John McCain

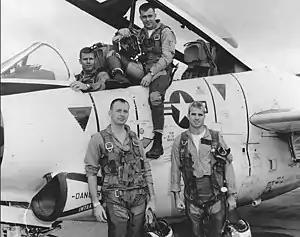
Lieutenant McCain (front right) with his squadron and T-2 Buckeye trainer, 1965

On July 3, 1965, McCain was 28 when he married Carol Shepp, who had worked as a runway model and secretary. McCain adopted her two young children, Douglas and Andrew. He and Carol then had a daughter, Sidney. The same year, he was a one-day champion on the game show "Jeopardy"!